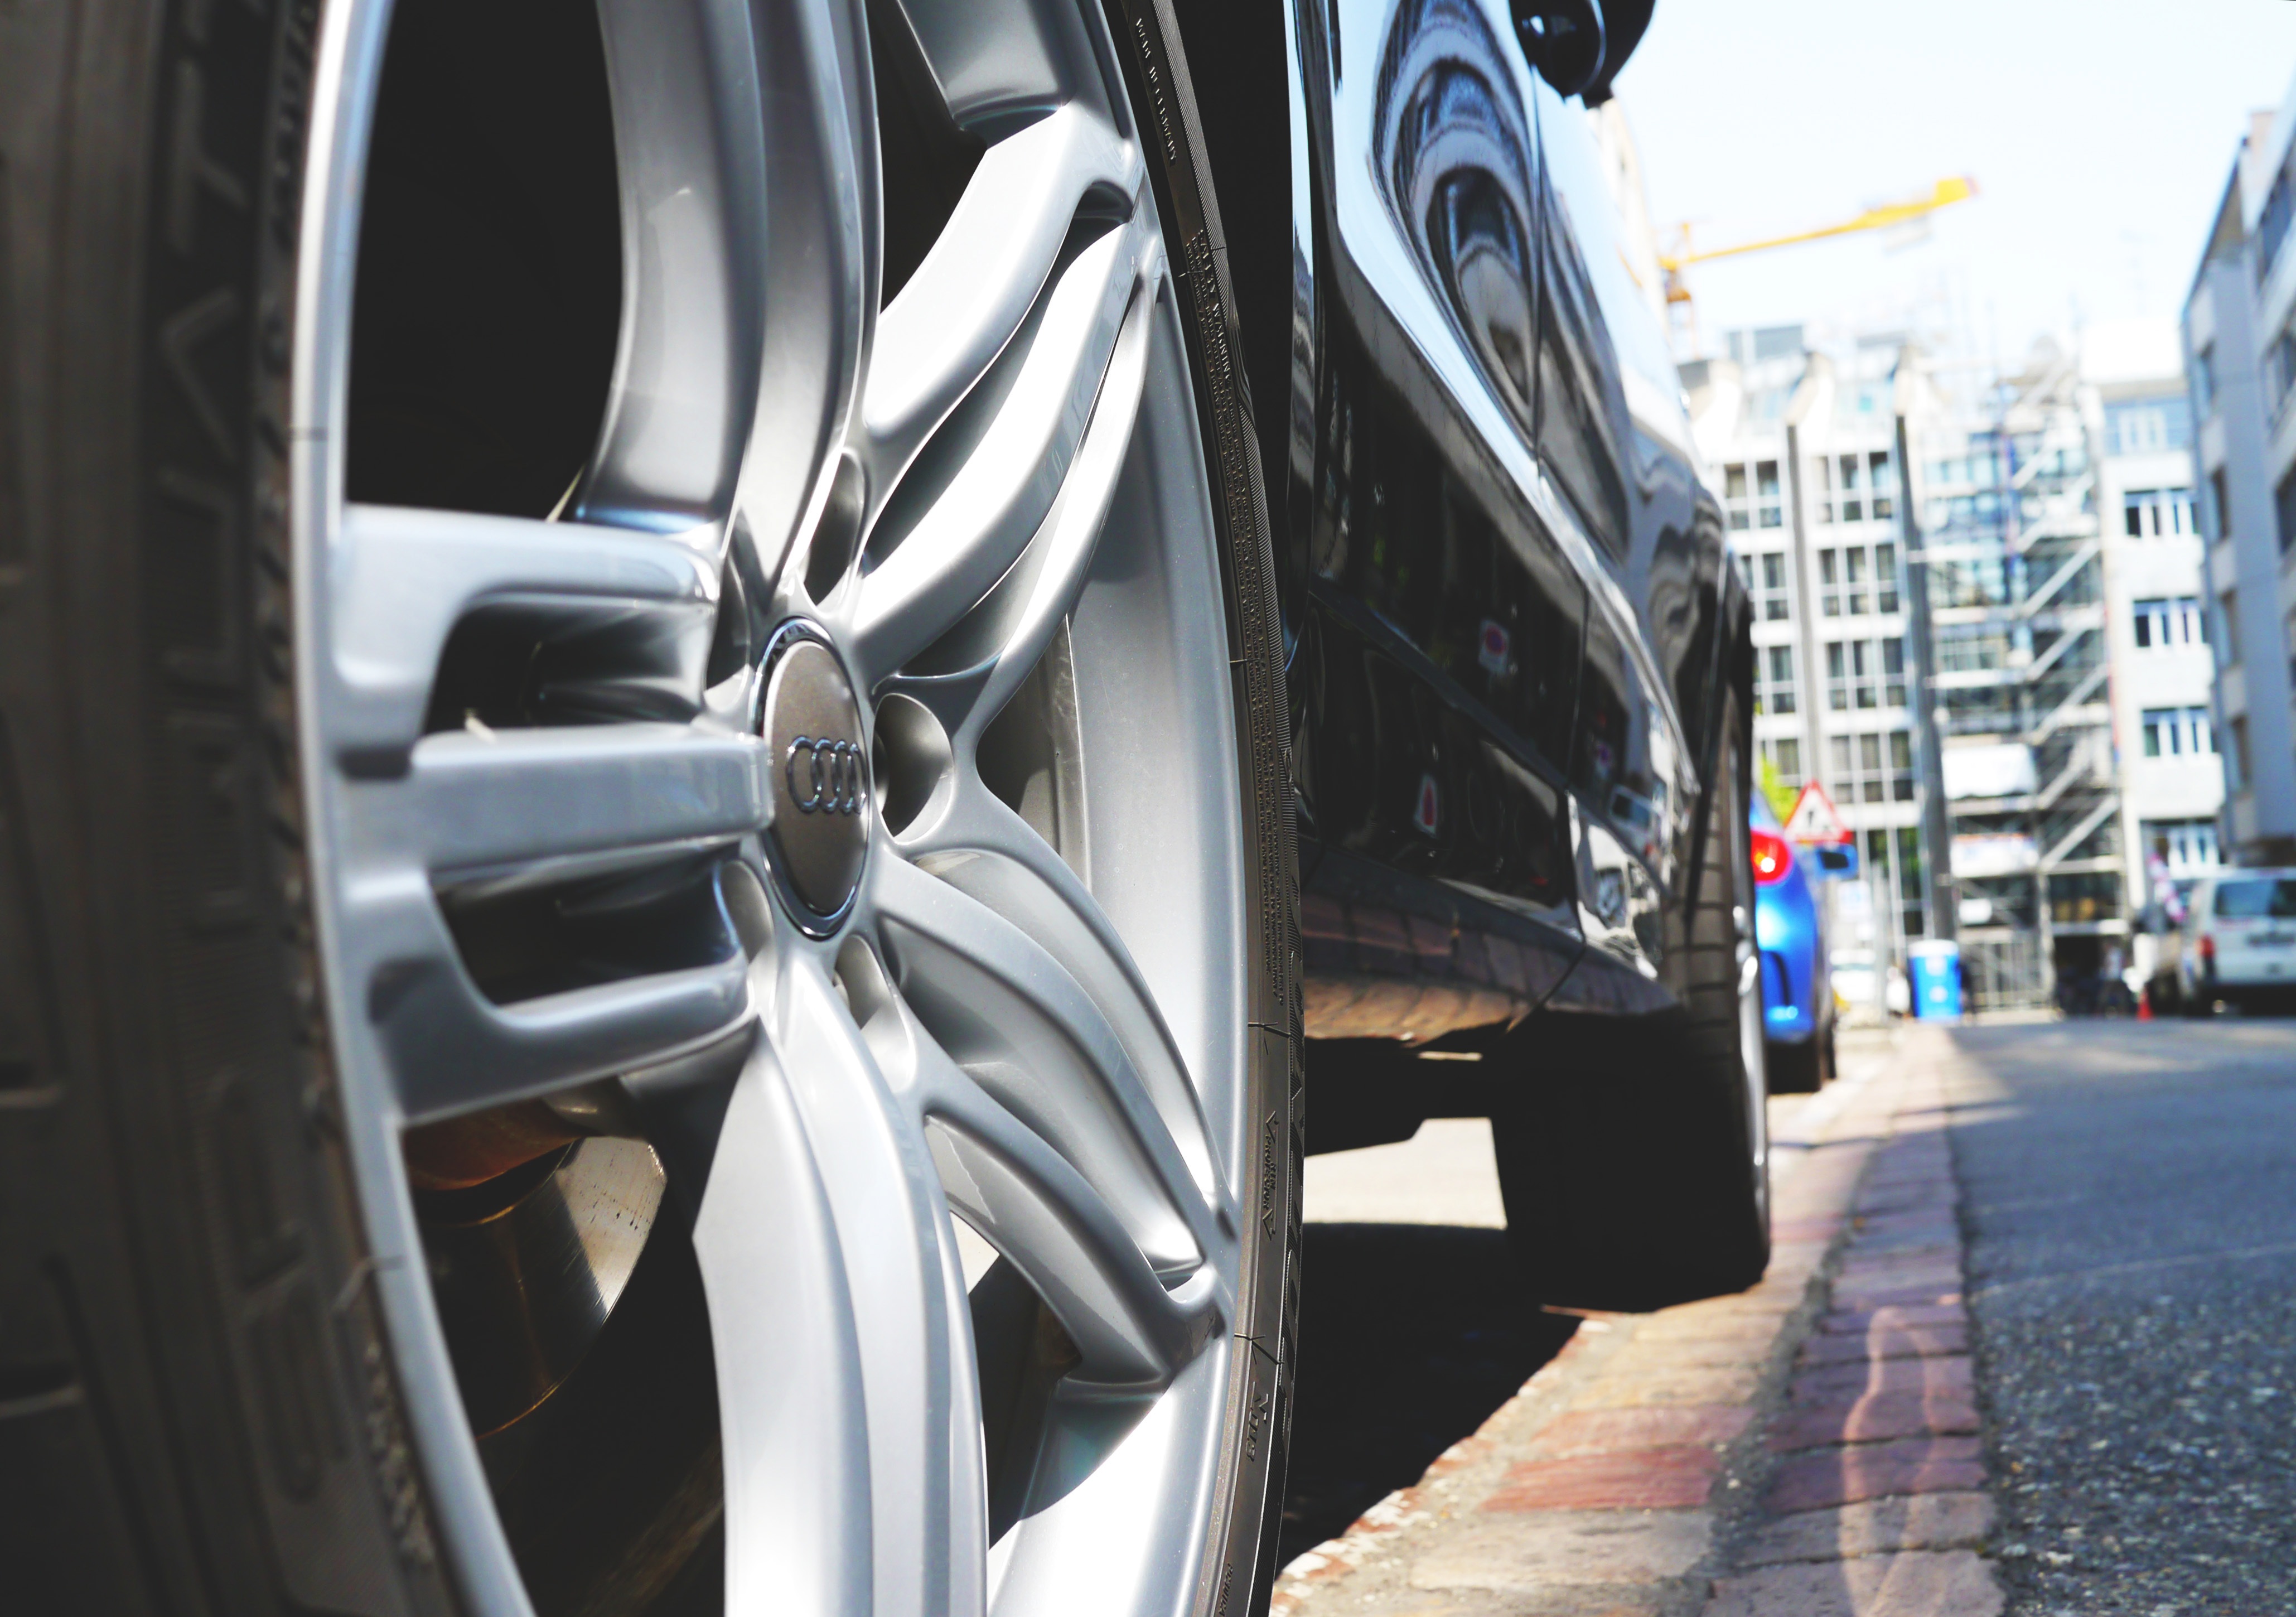
road, car, wheel, parking, city, vehicle, shine, park, metal, auto, street scene, tire, automotive, sports car, bumper, sporty, spokes, wheels, rim, new, audi, polished, street photography, auto tires, mature, city car, sport utility vehicle, car rim, wheels and tires, city consumption, automobile make, automotive exterior, compact car, luxury vehicle, automotive tire